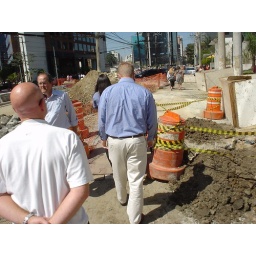
This road outside GOL's office has been under construction for a year.